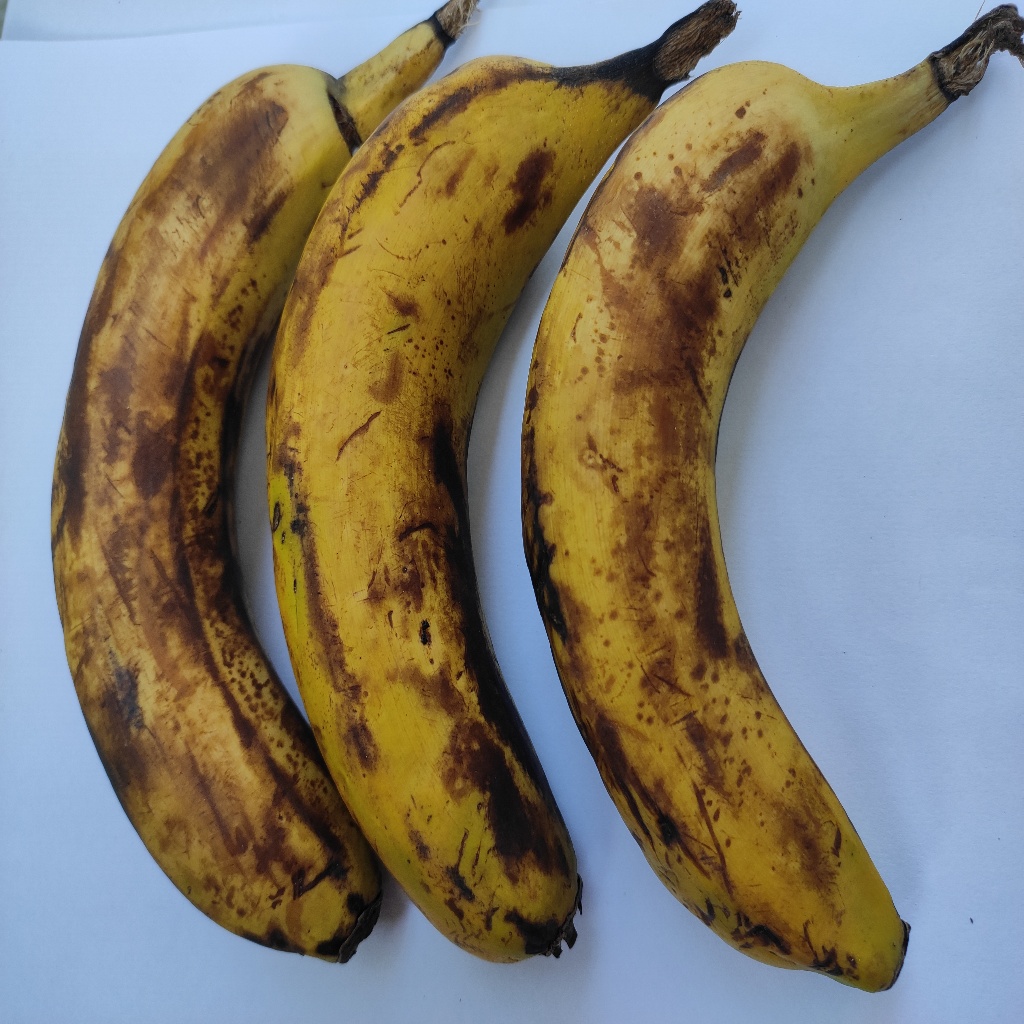
Crop: banana
Quality class: Defect